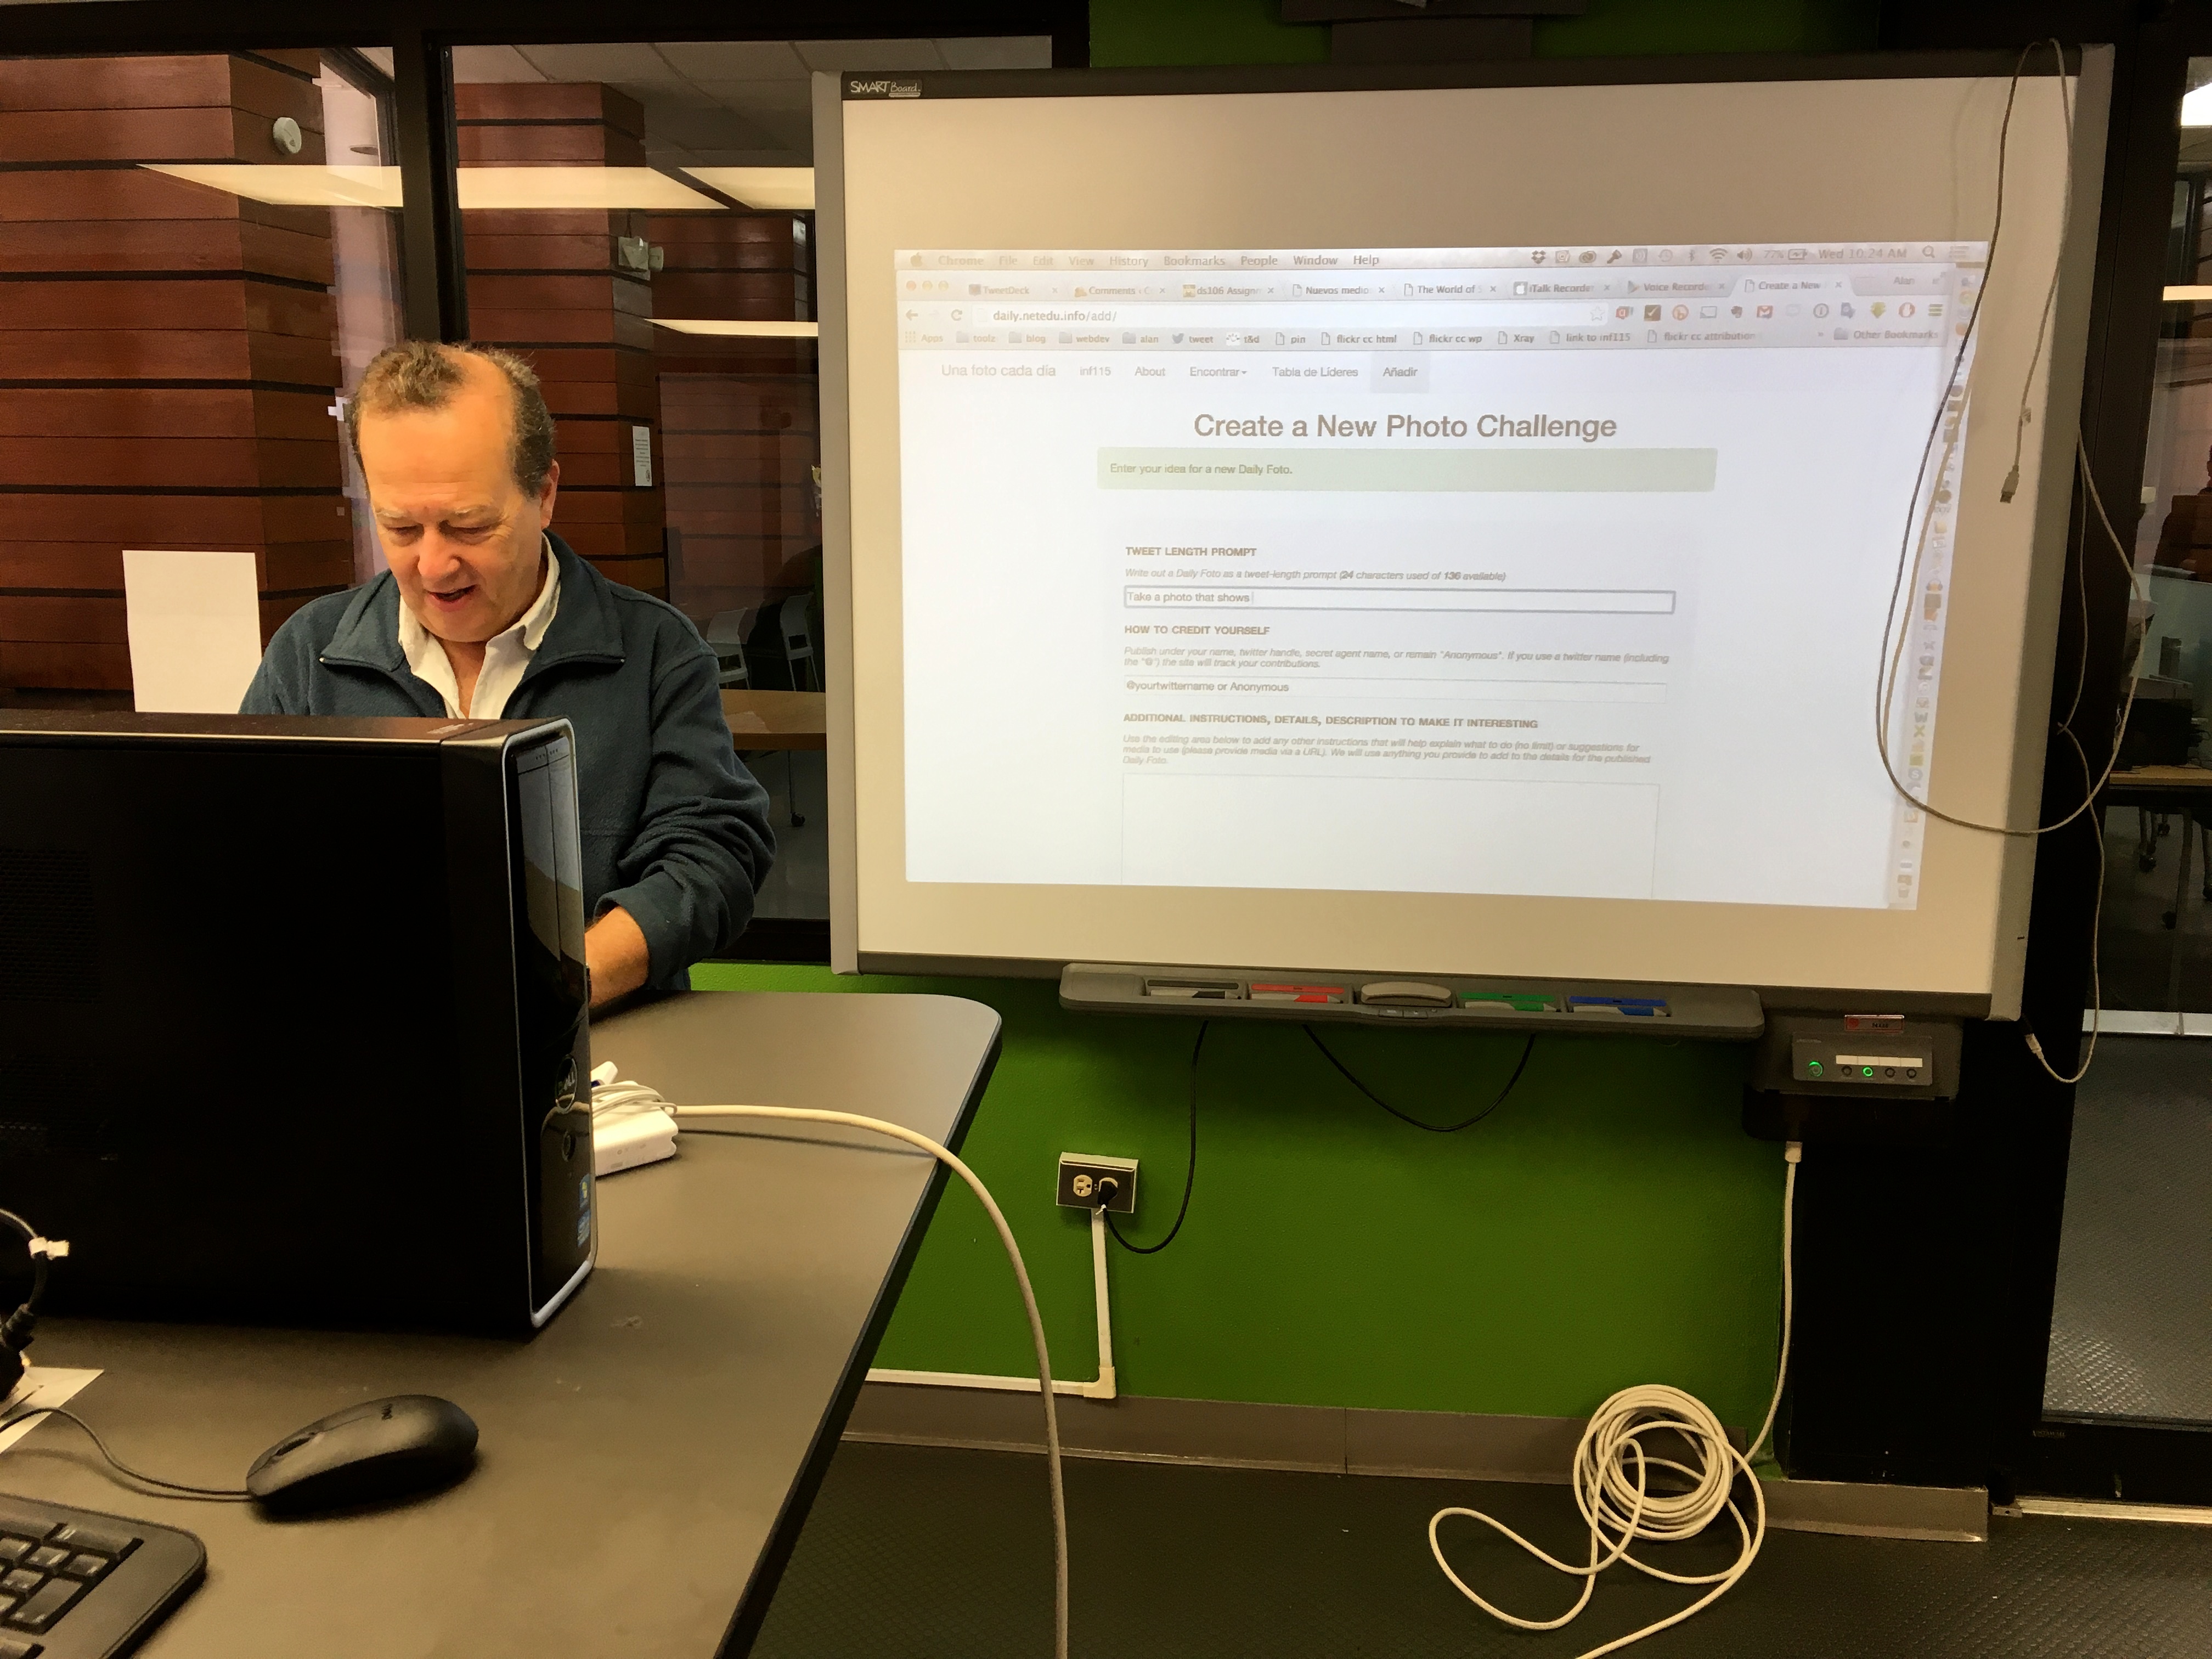
design, lecture, presentation, academic conference